Cruise (autonomous vehicle)

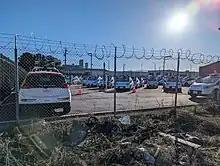
Cruise charging and storage facility in San Francisco (Nov 2023)

In October 2023, following a barrage of safety concerns and incidents since Cruise received approval in August 2023 for round-the-clock robotaxi service in San Francisco, the California DMV suspended Cruise's self-driving car permits following an investigation of a pedestrian collision, effective immediately. Three days later, Cruise announced it would temporarily halt robotaxi operations nationwide. Outside of California, the voluntary nationwide scope expansion suspended services in Arizona (Phoenix), Texas (Austin, Dallas, and Houston), and Florida (Miami).